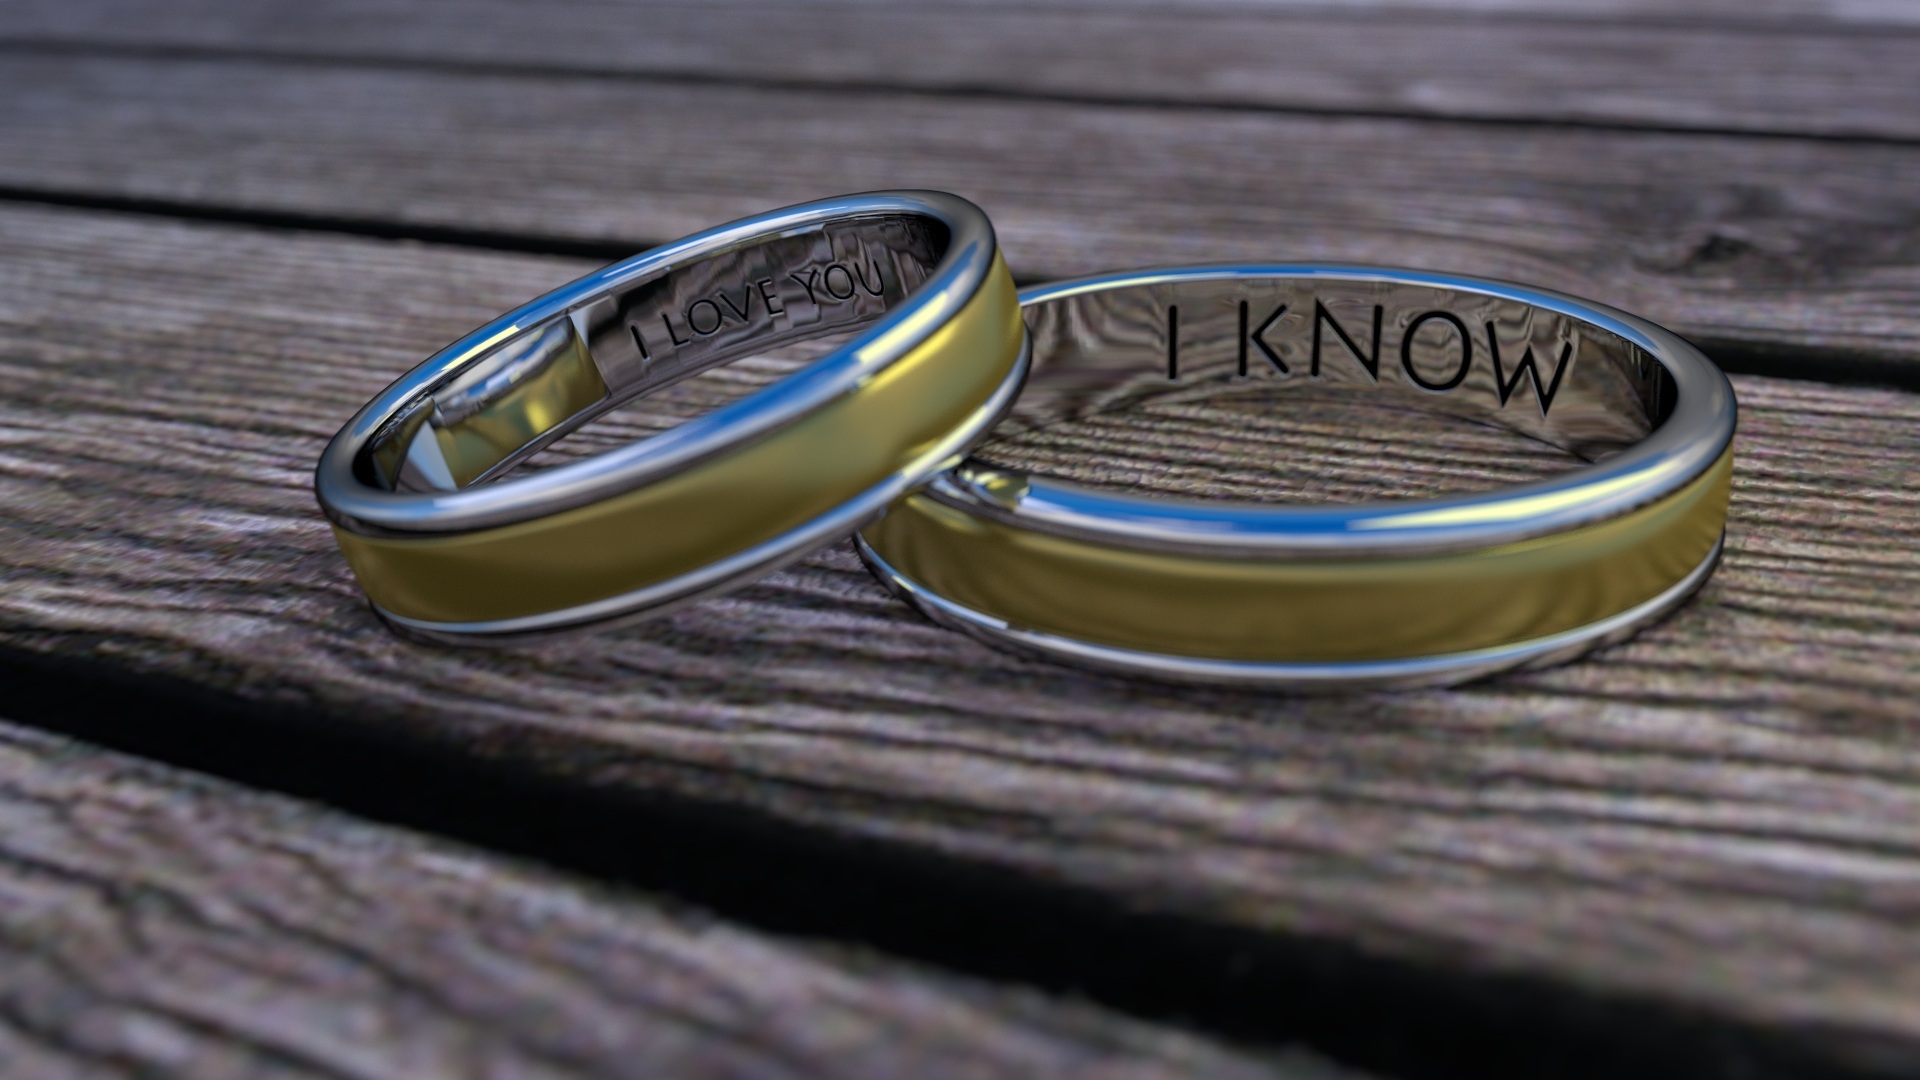
wheel, ring, love, metal, romance, romantic, wedding, wedding ring, jewellery, gold, silver, funny, 3d, before, computer graphics, fashion accessory, wedding ceremony supply, funny pictures